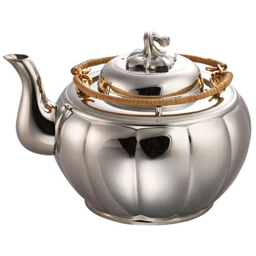
~ originaly made by the founder in the late 1800s is now reproduced in a brilliant finish .